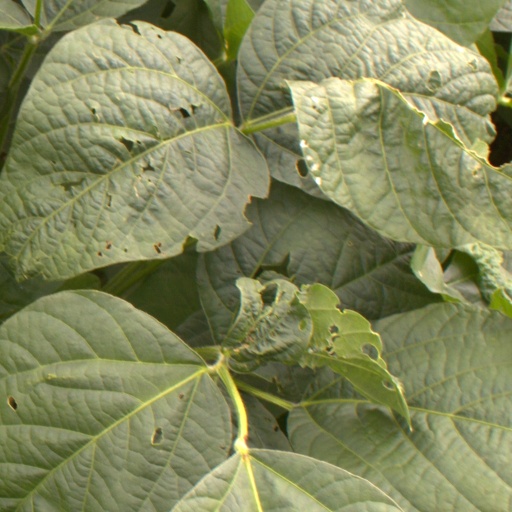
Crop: soybean